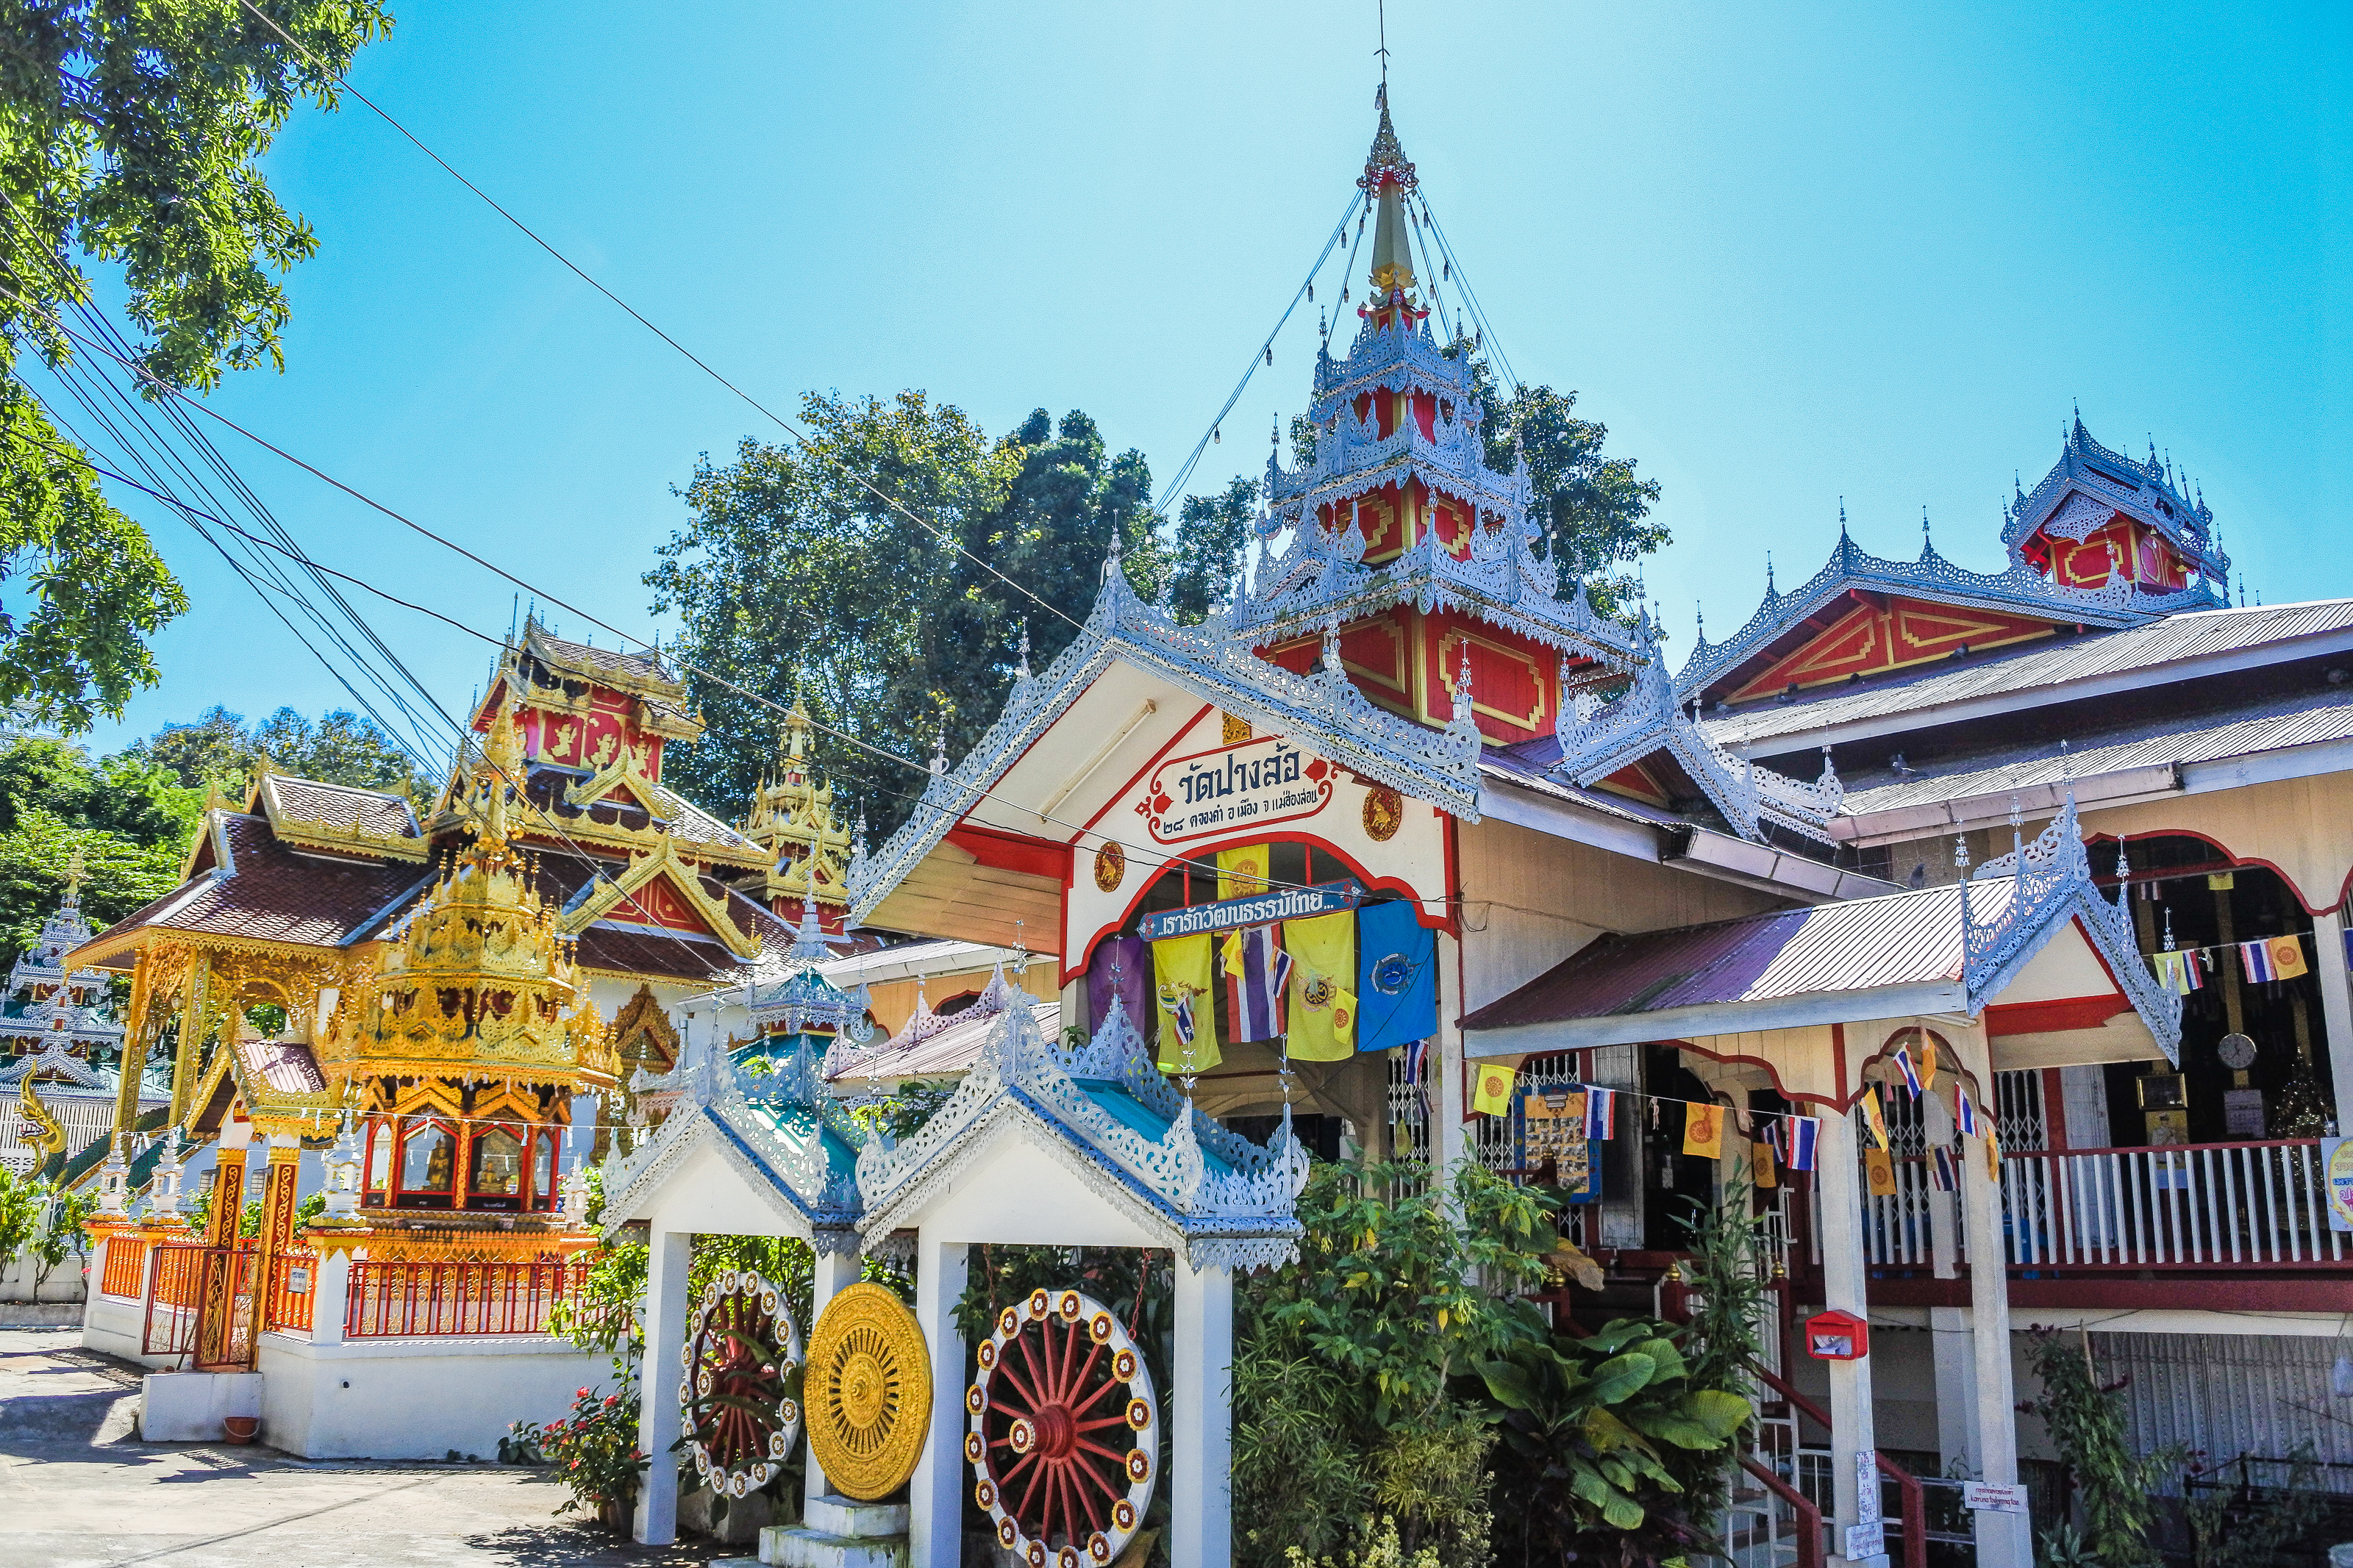
art, pagodas, dusk, asia, chong, wat, buddhism, water, building, klang, religion, gold, hong, mae, mae hong son, beautiful, son, wat chong kham, blue, light, thailand, temple, kham, travel, place of worship, architecture, hindu temple, town, shrine, sky, tourism, leisure, monastery, tourist attraction